Tanks of Italy

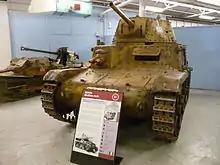
Fiat M14/41 tank

The Fiat 3000, whose design was based on that of the French Renault FT-17, was the first tank to be produced in series in Italy. It was to be the standard tank of the emerging Italian armored units in World War 1. Although 1400 units were ordered, with deliveries to begin in May 1919, the end of the war caused the original order to be cancelled, only 100 were delivered. The first Fiat 3000s entered service in 1921 and were officially designated as the carro d'assalto Fiat 3000, Mod. 21.